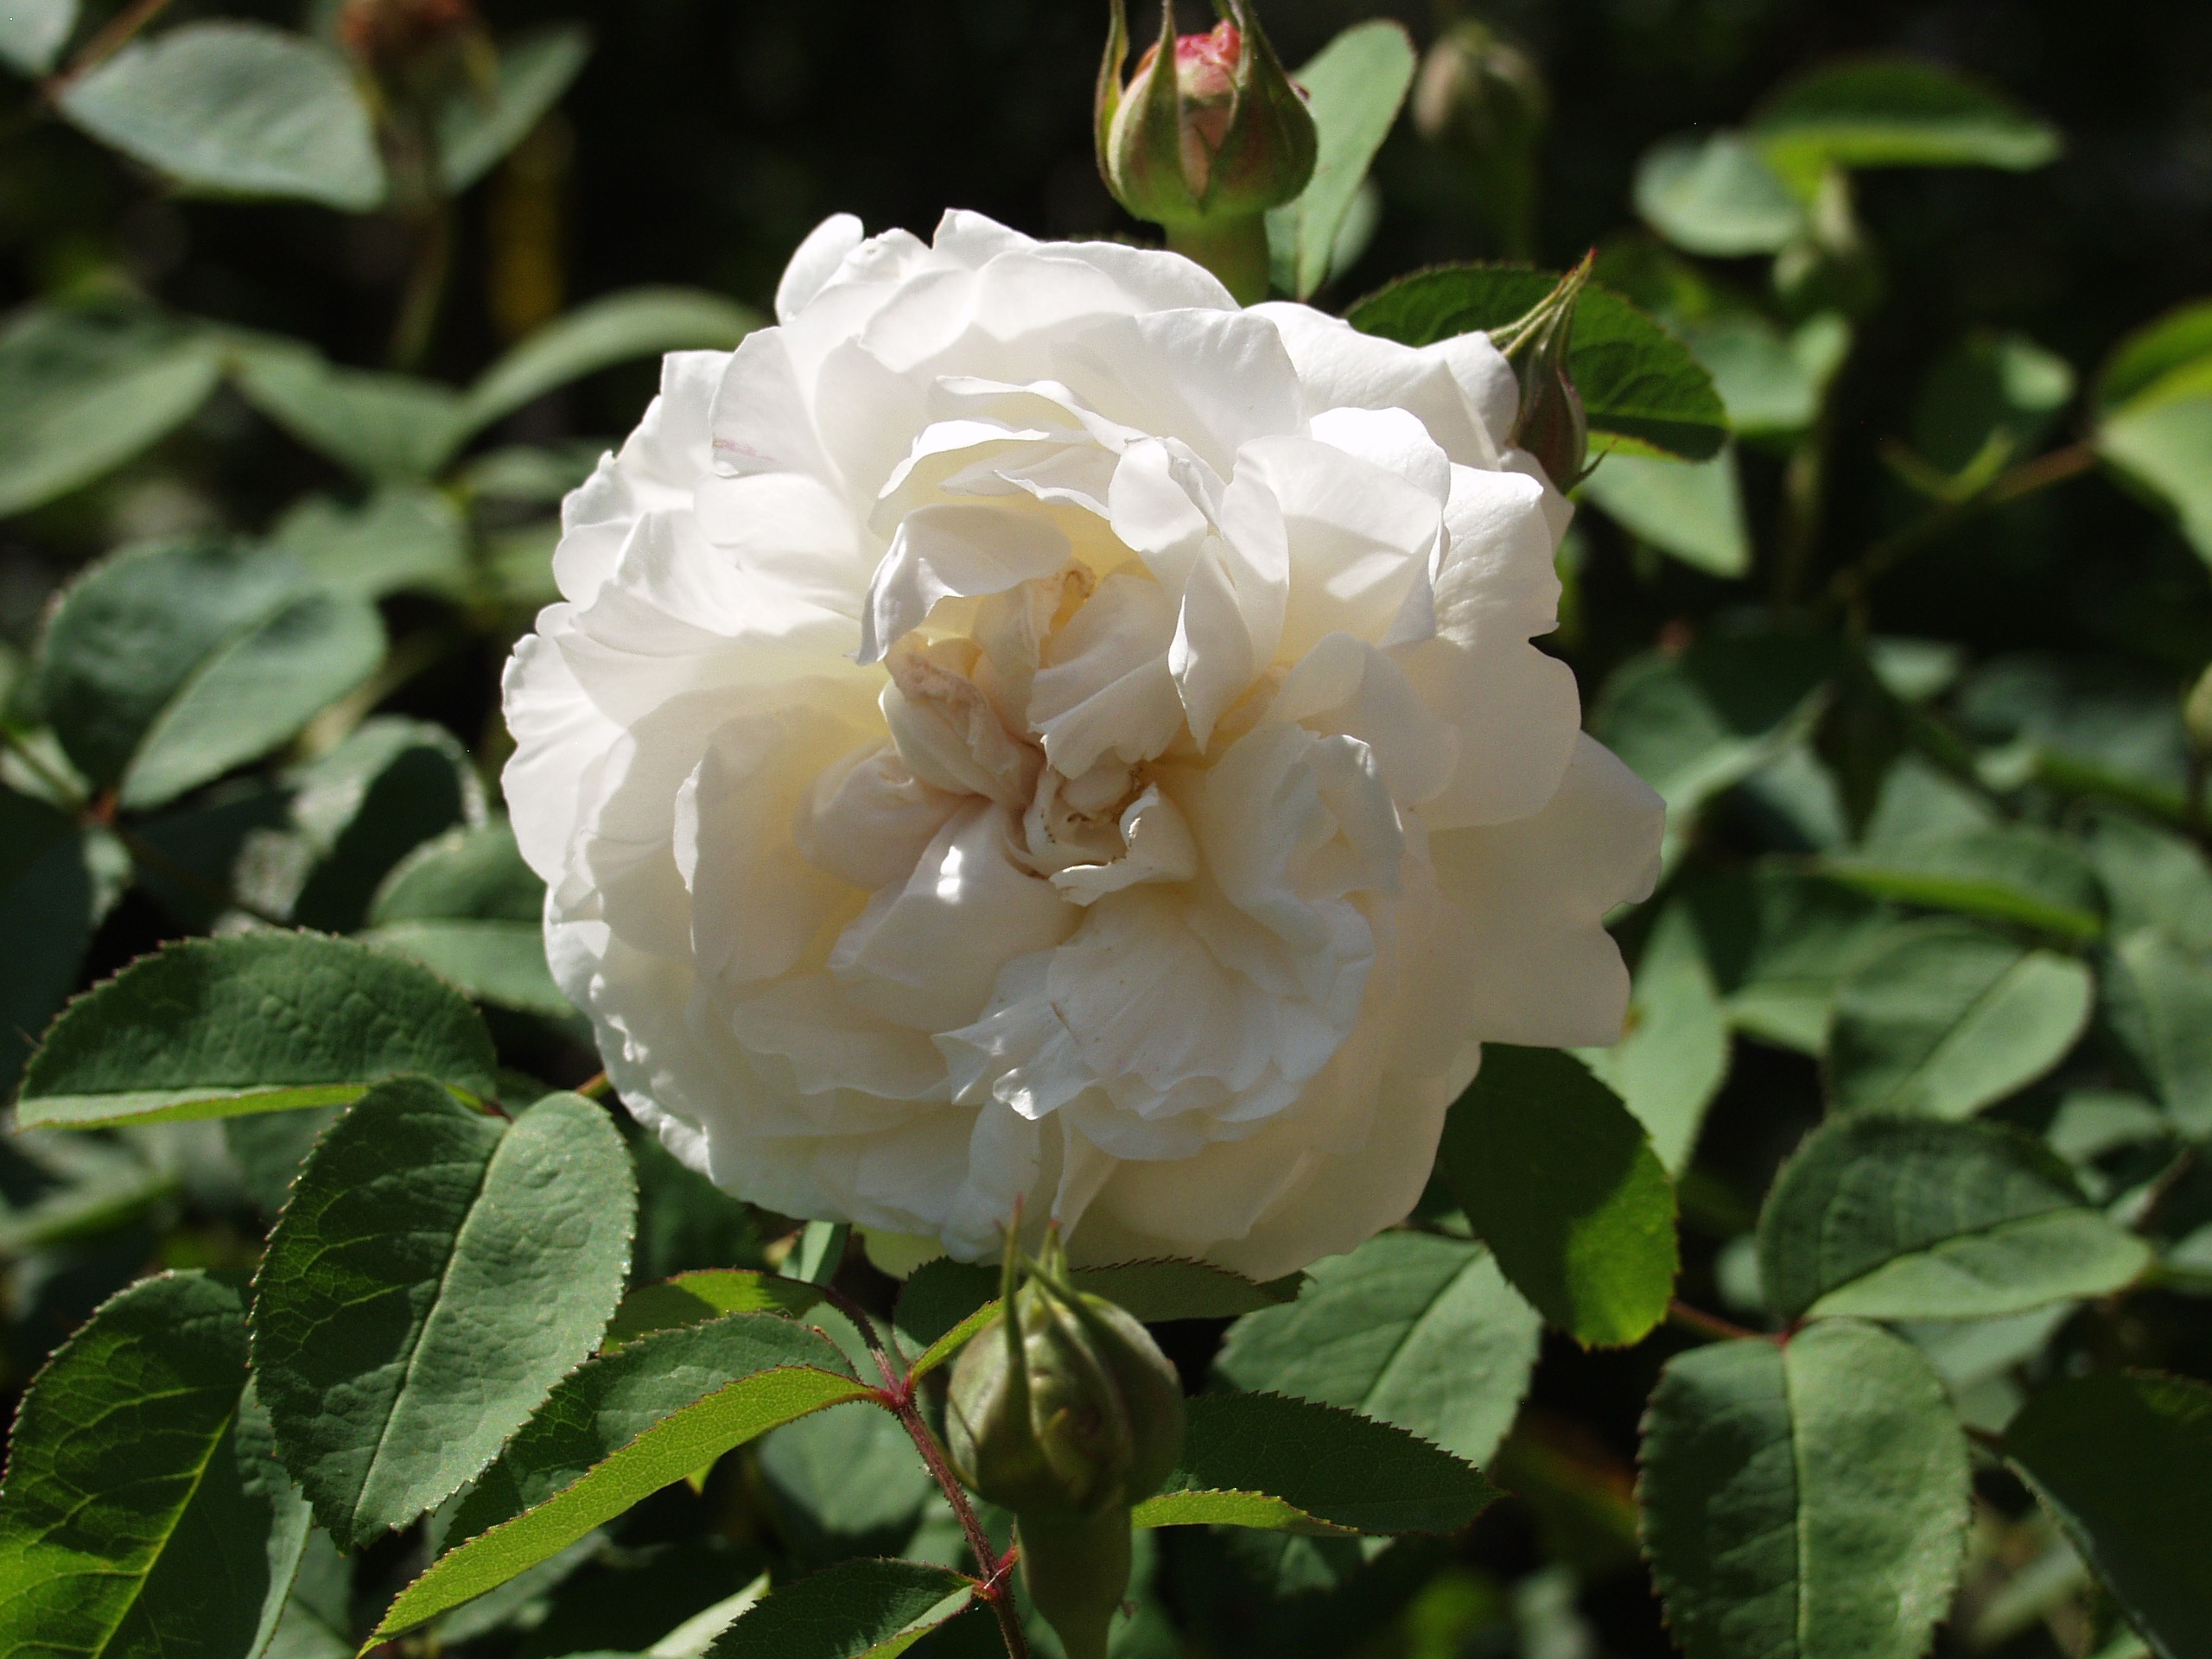
blossom, prickly, plant, white, flower, petal, bloom, rose, botany, garden, flora, shrub, floribunda, flowering plant, garden roses, rose family, rosa rugosa, burnet rose, land plant, rosa centifolia, rose order